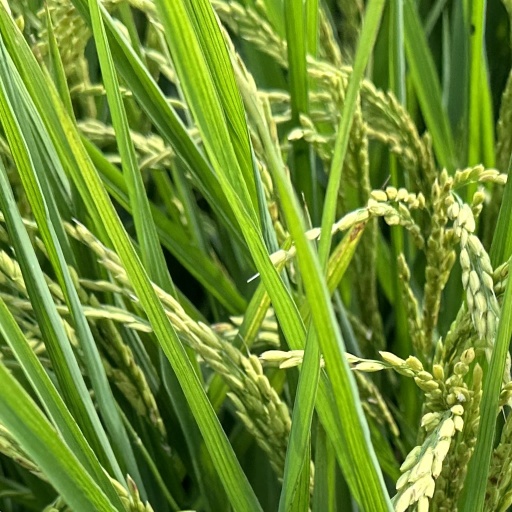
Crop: rice